Nagoya Castle

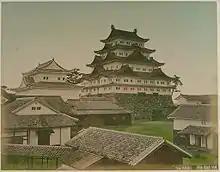
The two main keeps of the castle and surrounding Honmaru Palace structures, in a photograph taken

Law and order broke down as the Tokugawa Shogunate came to an end. The Aomatsuba Incident took place in February 1868 (Keiō 4) in the Ninomaru Palace, and a stone memorial stele was erected in the 1926. After the end of the Shogunate, the Owari branch decided to submit to the emperor. In 1870 (Meiji 3), Tokugawa Yoshikatsu had parts of the castle demolished and donated the golden "shachi" to the Imperial Household Department. They were removed from the main keep in April 1871 (Meiji 4), transported by steamship from Atsuta port to Tokyo, and were taken to numerous locations in Japan as a traveling exhibition. The male "shachi" was displayed at the Yushima Seido Exposition in 1872 and the female at the 1873 Vienna World Exposition.